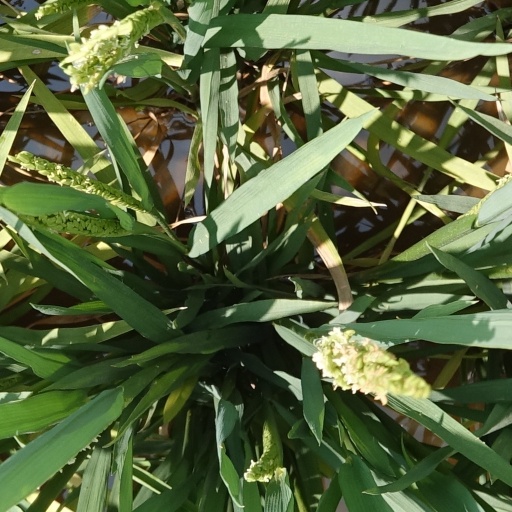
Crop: rice